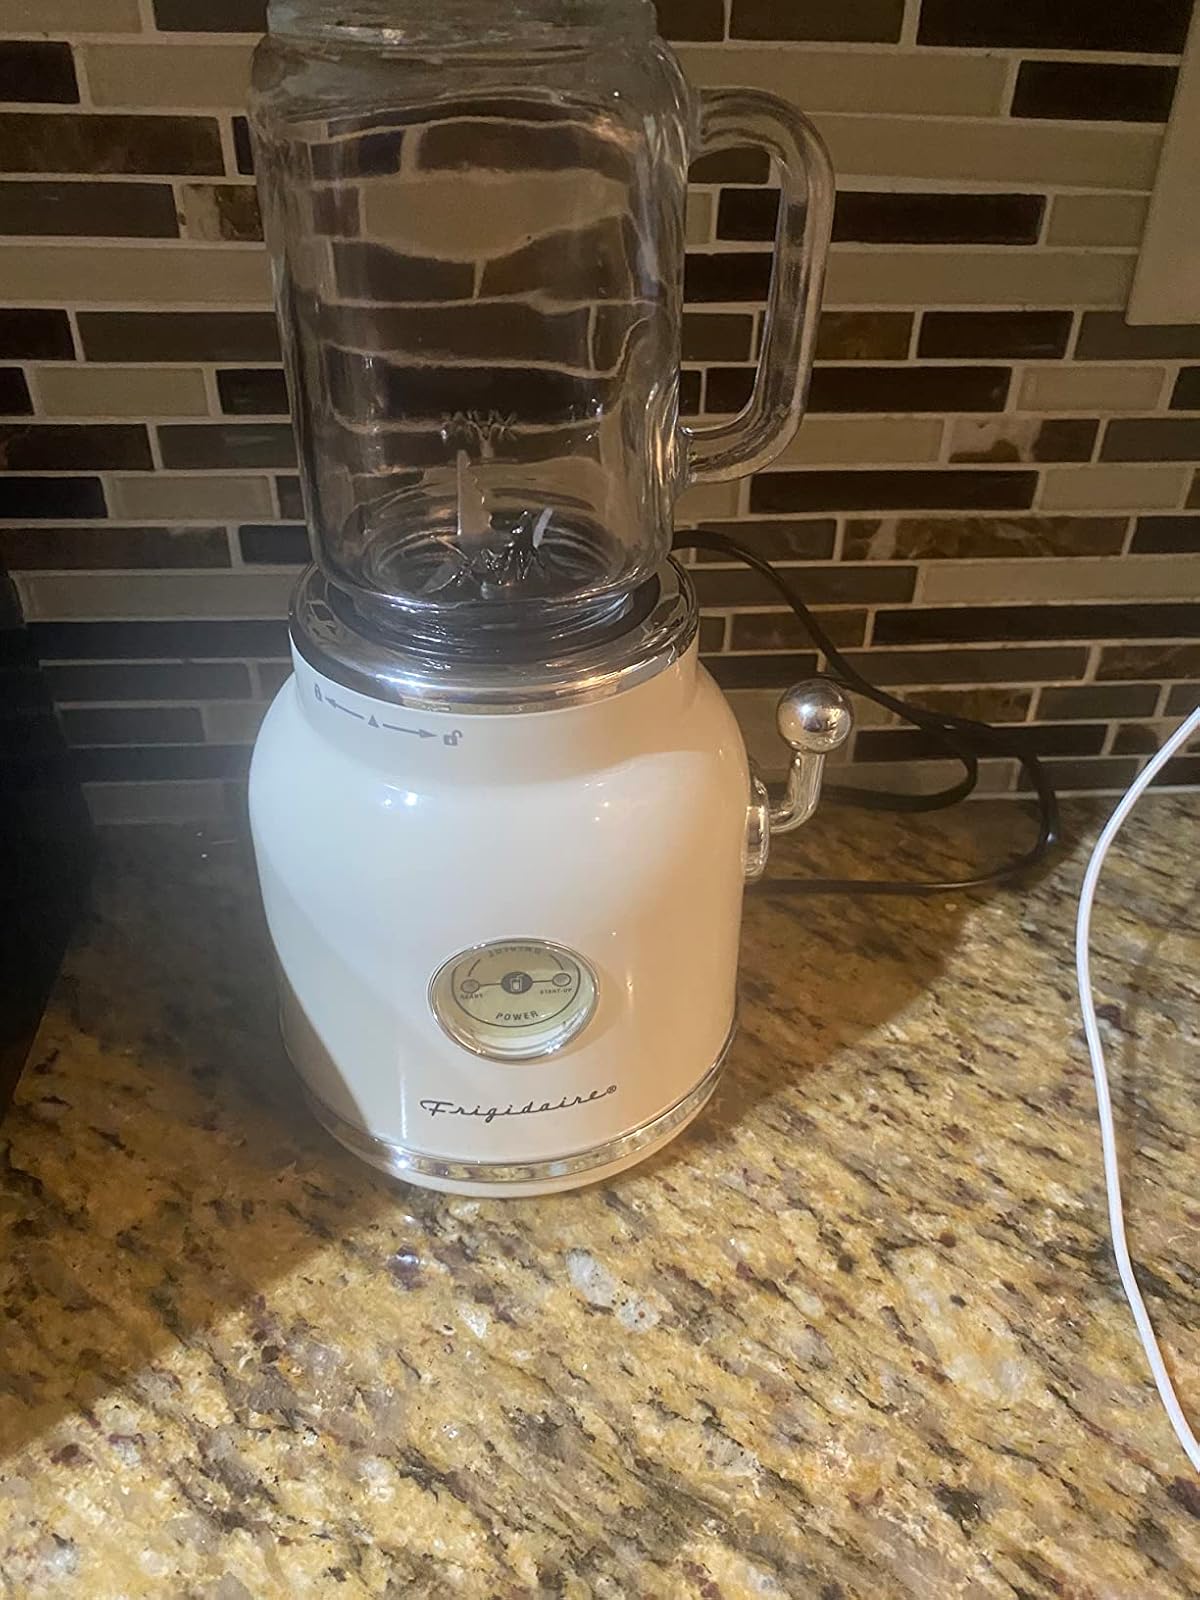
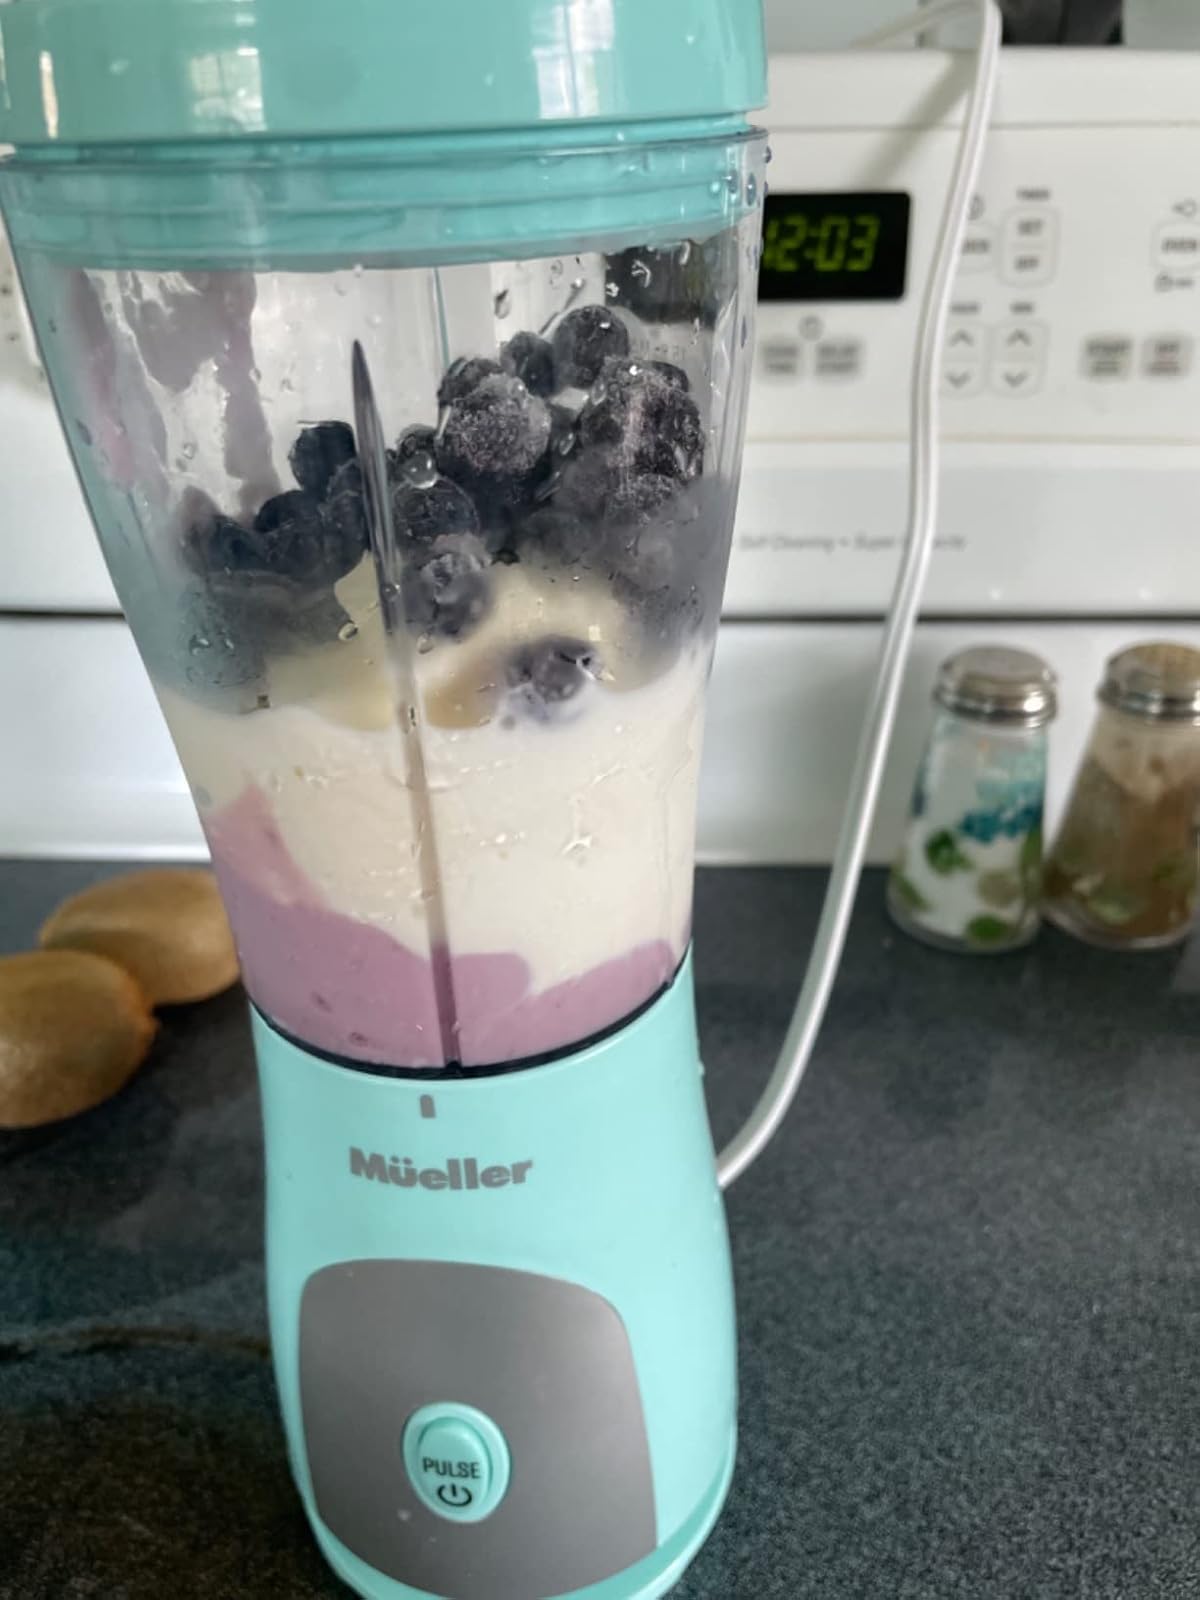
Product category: items_blender
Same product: no